Music of Greece

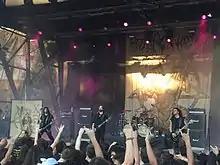
Rotting Christ on stage

Since the late 1970s various independent scenes of "marginal" musical genres have appeared in Greece (mainly in Athens, Piraeus, and Thessaloniki). Most of them were short-lived and never gained mainstream popularity but the most prominent artists/bands of these scenes are critically acclaimed today and are considered among the pioneers of independent Greek music (each one in their own genre).